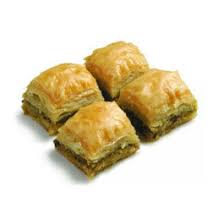
Yemek: baklava